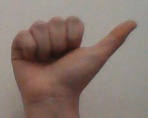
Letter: dhad